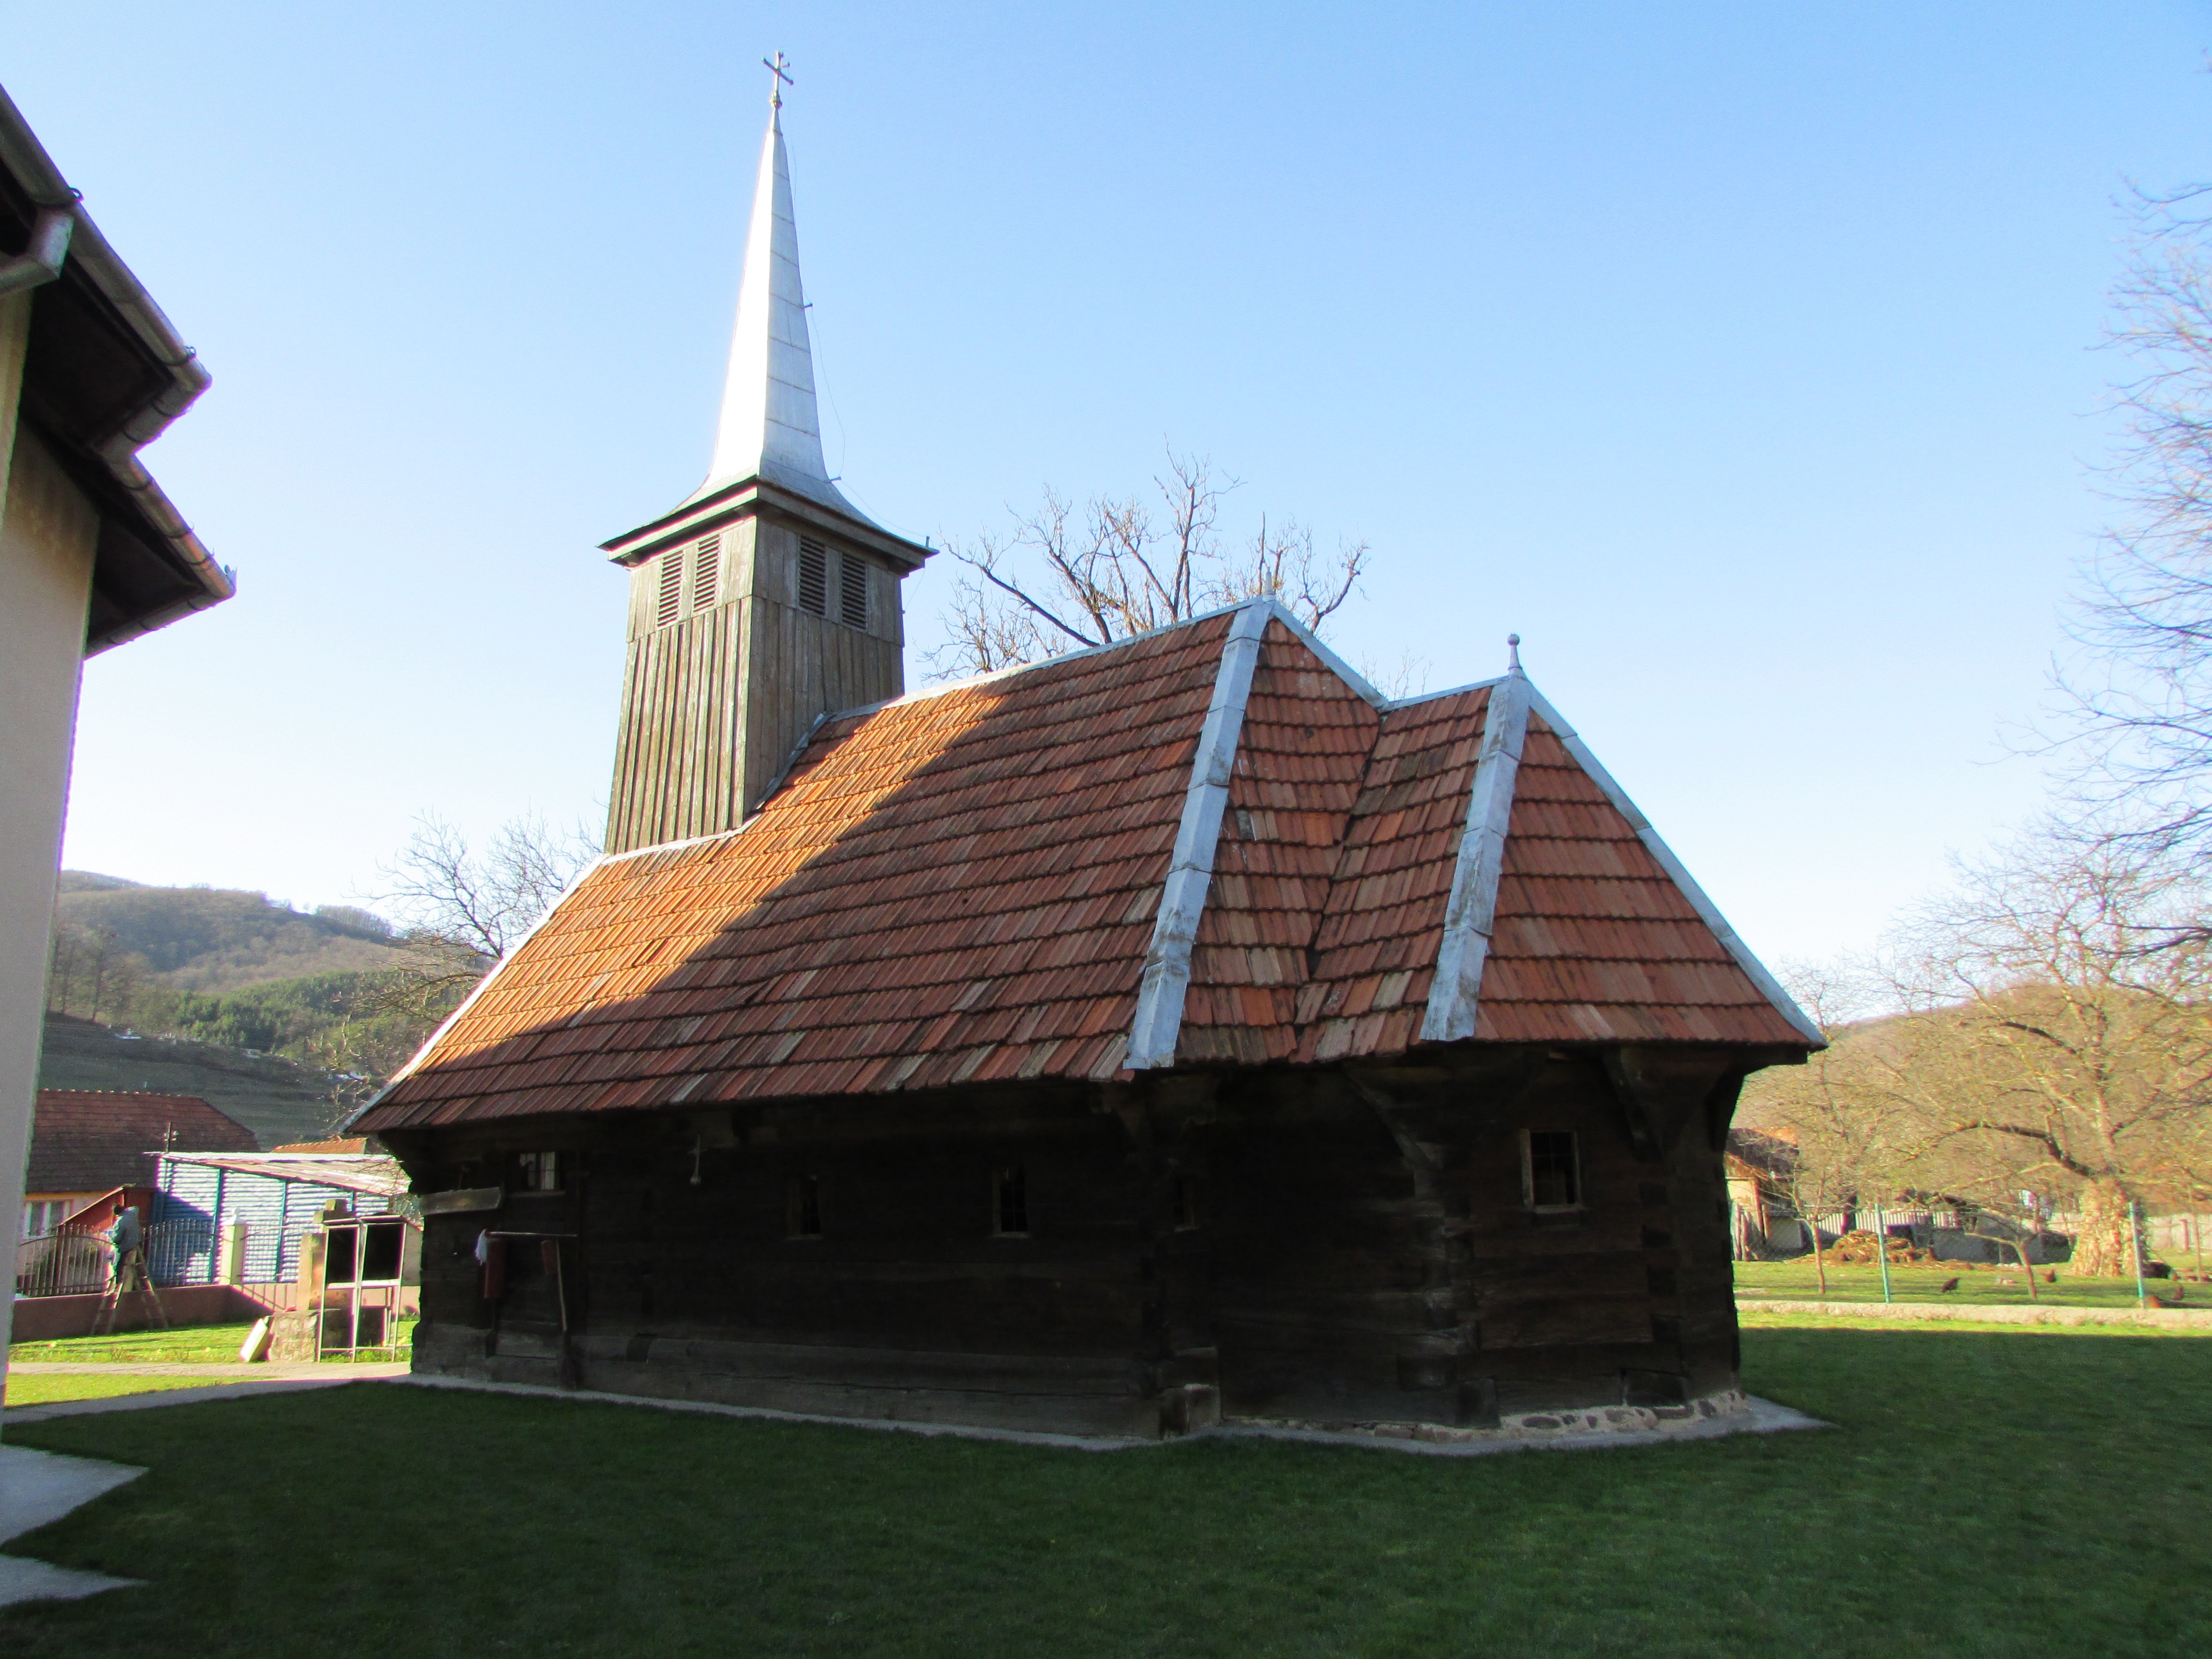
wood, house, building, barn, cottage, church, chapel, place of worship, transylvania, rural area, crisana, bihor, tarcaita